Boeing B-29 Superfortress variants

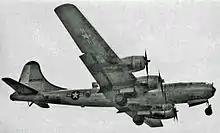
Boeing WB-29A of the 53d Weather Reconnaissance Squadron in 1954

Early B-29/B-29As that were modified for photo reconnaissance carried the F-13/F-13A designations, with "F" meaning 'photo'. The aircraft (118 modified B-29BWs and B-29As) carried three K-17B, two K-22 and one K-18 cameras. Between the end of World War II (1945) and 1948 the designation was changed to FB-29J. In 1948, the F-13/FB-29s were redesignated RB-29 and RB-29A.